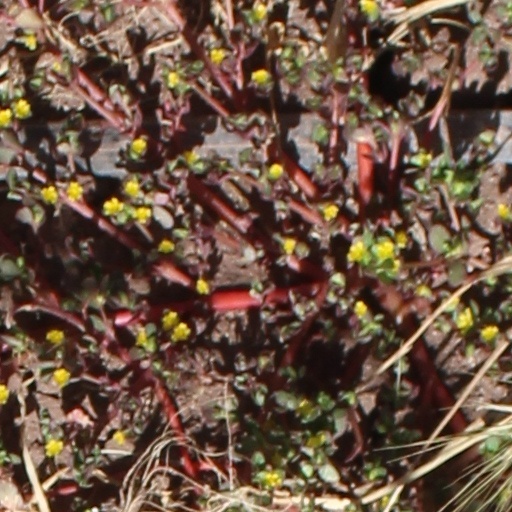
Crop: wheat